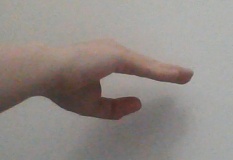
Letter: jeem